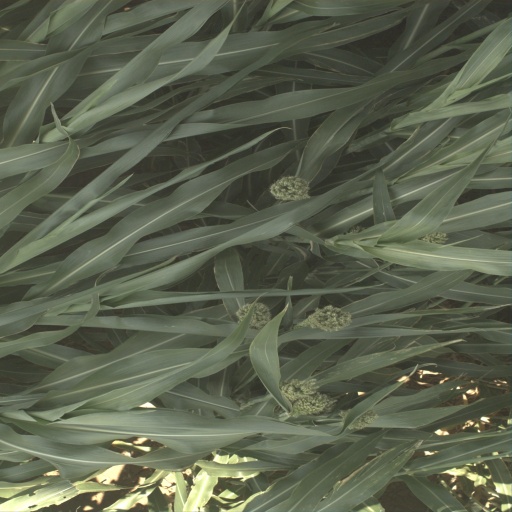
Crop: sorghum